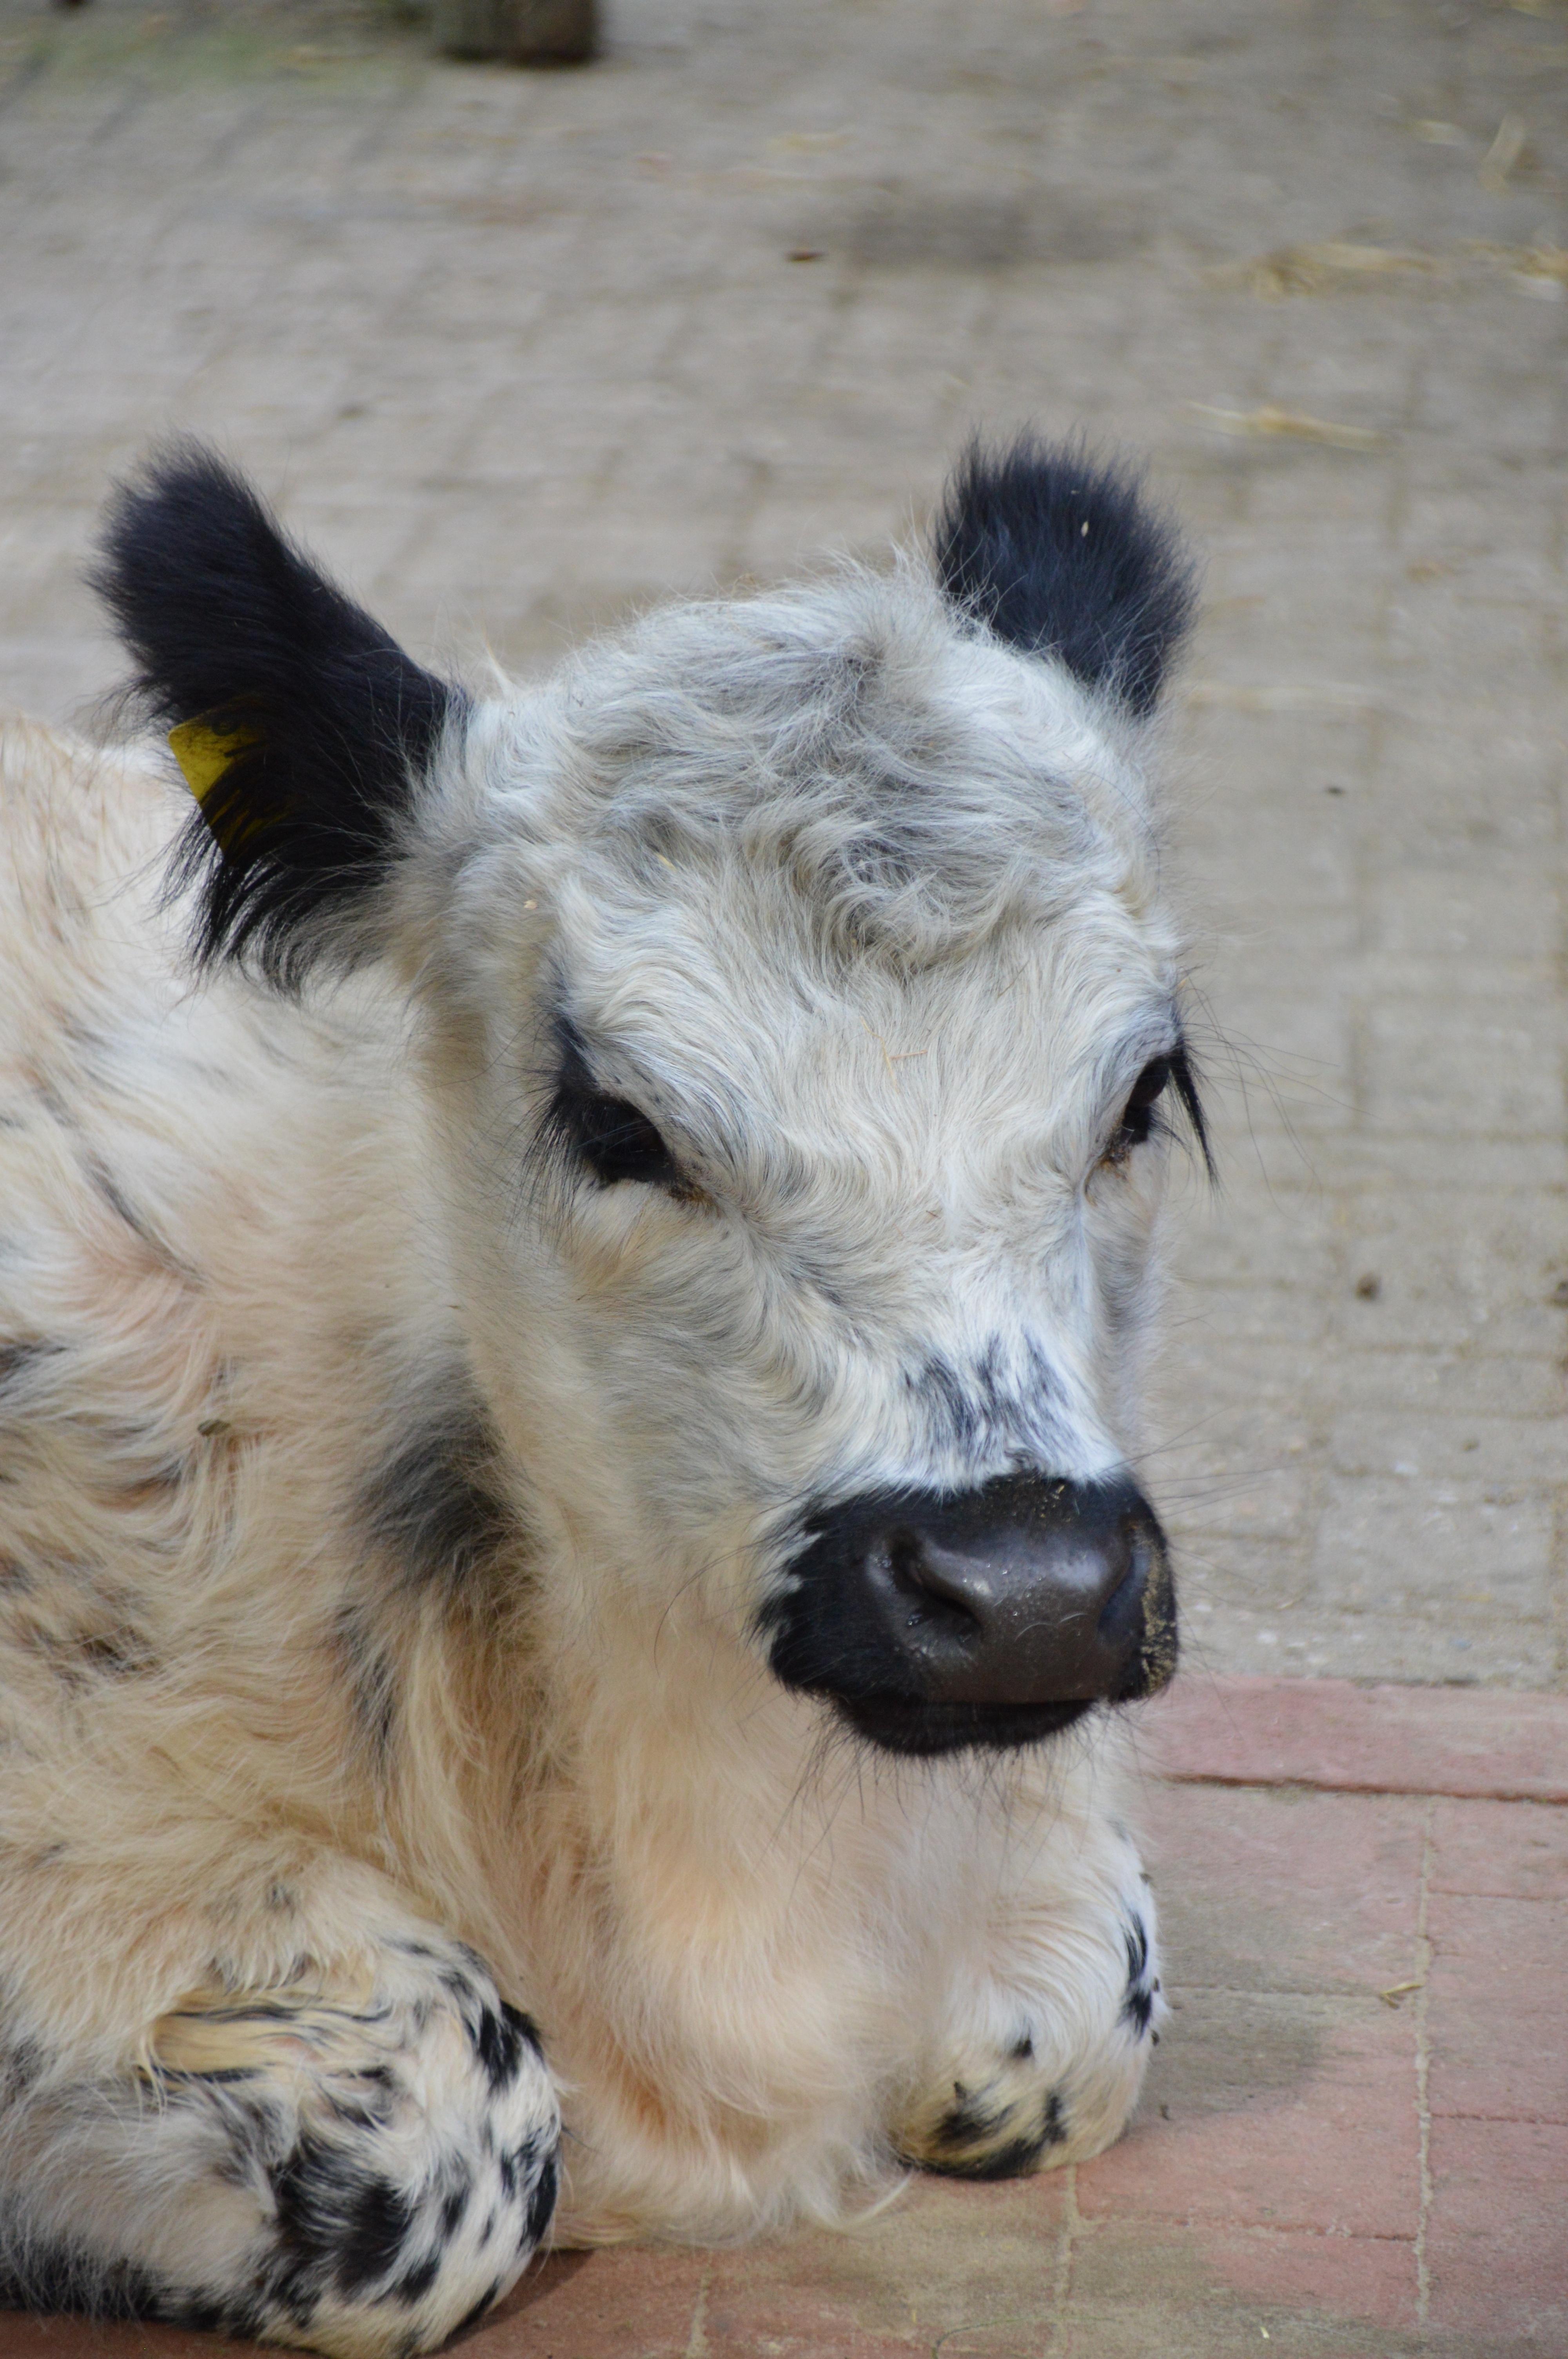
pasture, mammal, mane, agriculture, beef, calf, vertebrate, young calf, horse like mammal